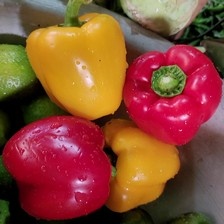
Label: capsicum